Sorum

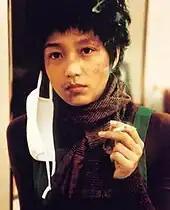
Jang's first leading role in Sorum (2001) earned her multiple awards.

Sorum blurs the line between psychological and supernatural elements, exploring the haunting persistence of trauma—both personal and inherited—through themes of isolation, loss, and the burden of the past. At its core, the film examines the emotional scars left by violence, abandonment, and unresolved guilt, revealing their destructive toll on its characters.